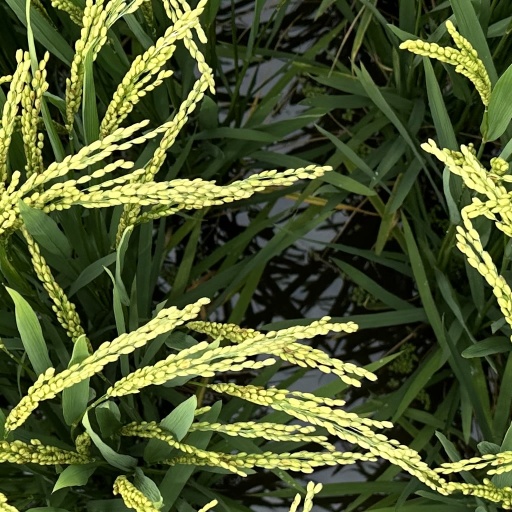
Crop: rice